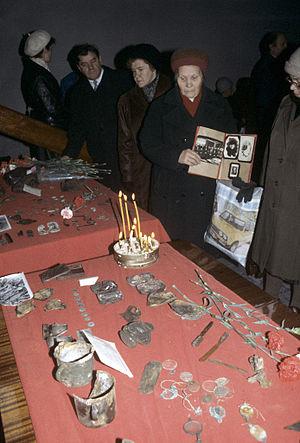
Alexandre Krassavine est un photographe russe.